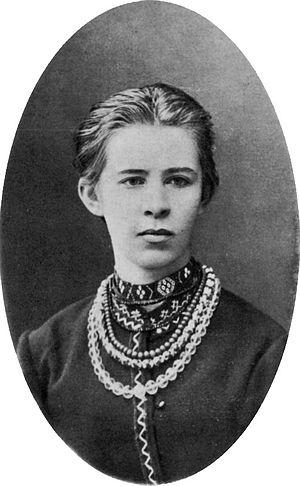
La culture de l'Ukraine, pays de l'Europe de l'Est, désigne d'abord les pratiques culturelles observables de ses habitants.
Sanremo, ou San Remo, est une ville d'Italie située dans la province d'Imperia, dans la région de Ligurie.